Contra (video game)

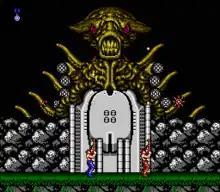
The boss of Stage 3 in the NES version

"Contra" was released for the Nintendo Entertainment System in North America in February 1988. This version was produced in-house by Konami, and features several differences from the arcade release in order to better suit the NES's hardware. This version was released for arcades by Nintendo in 1988.